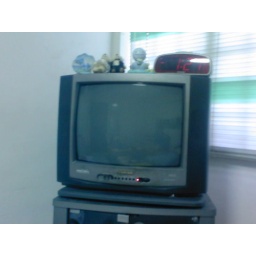
tv screen----Yttrium oxide that aids in the showing of red light on television screen.